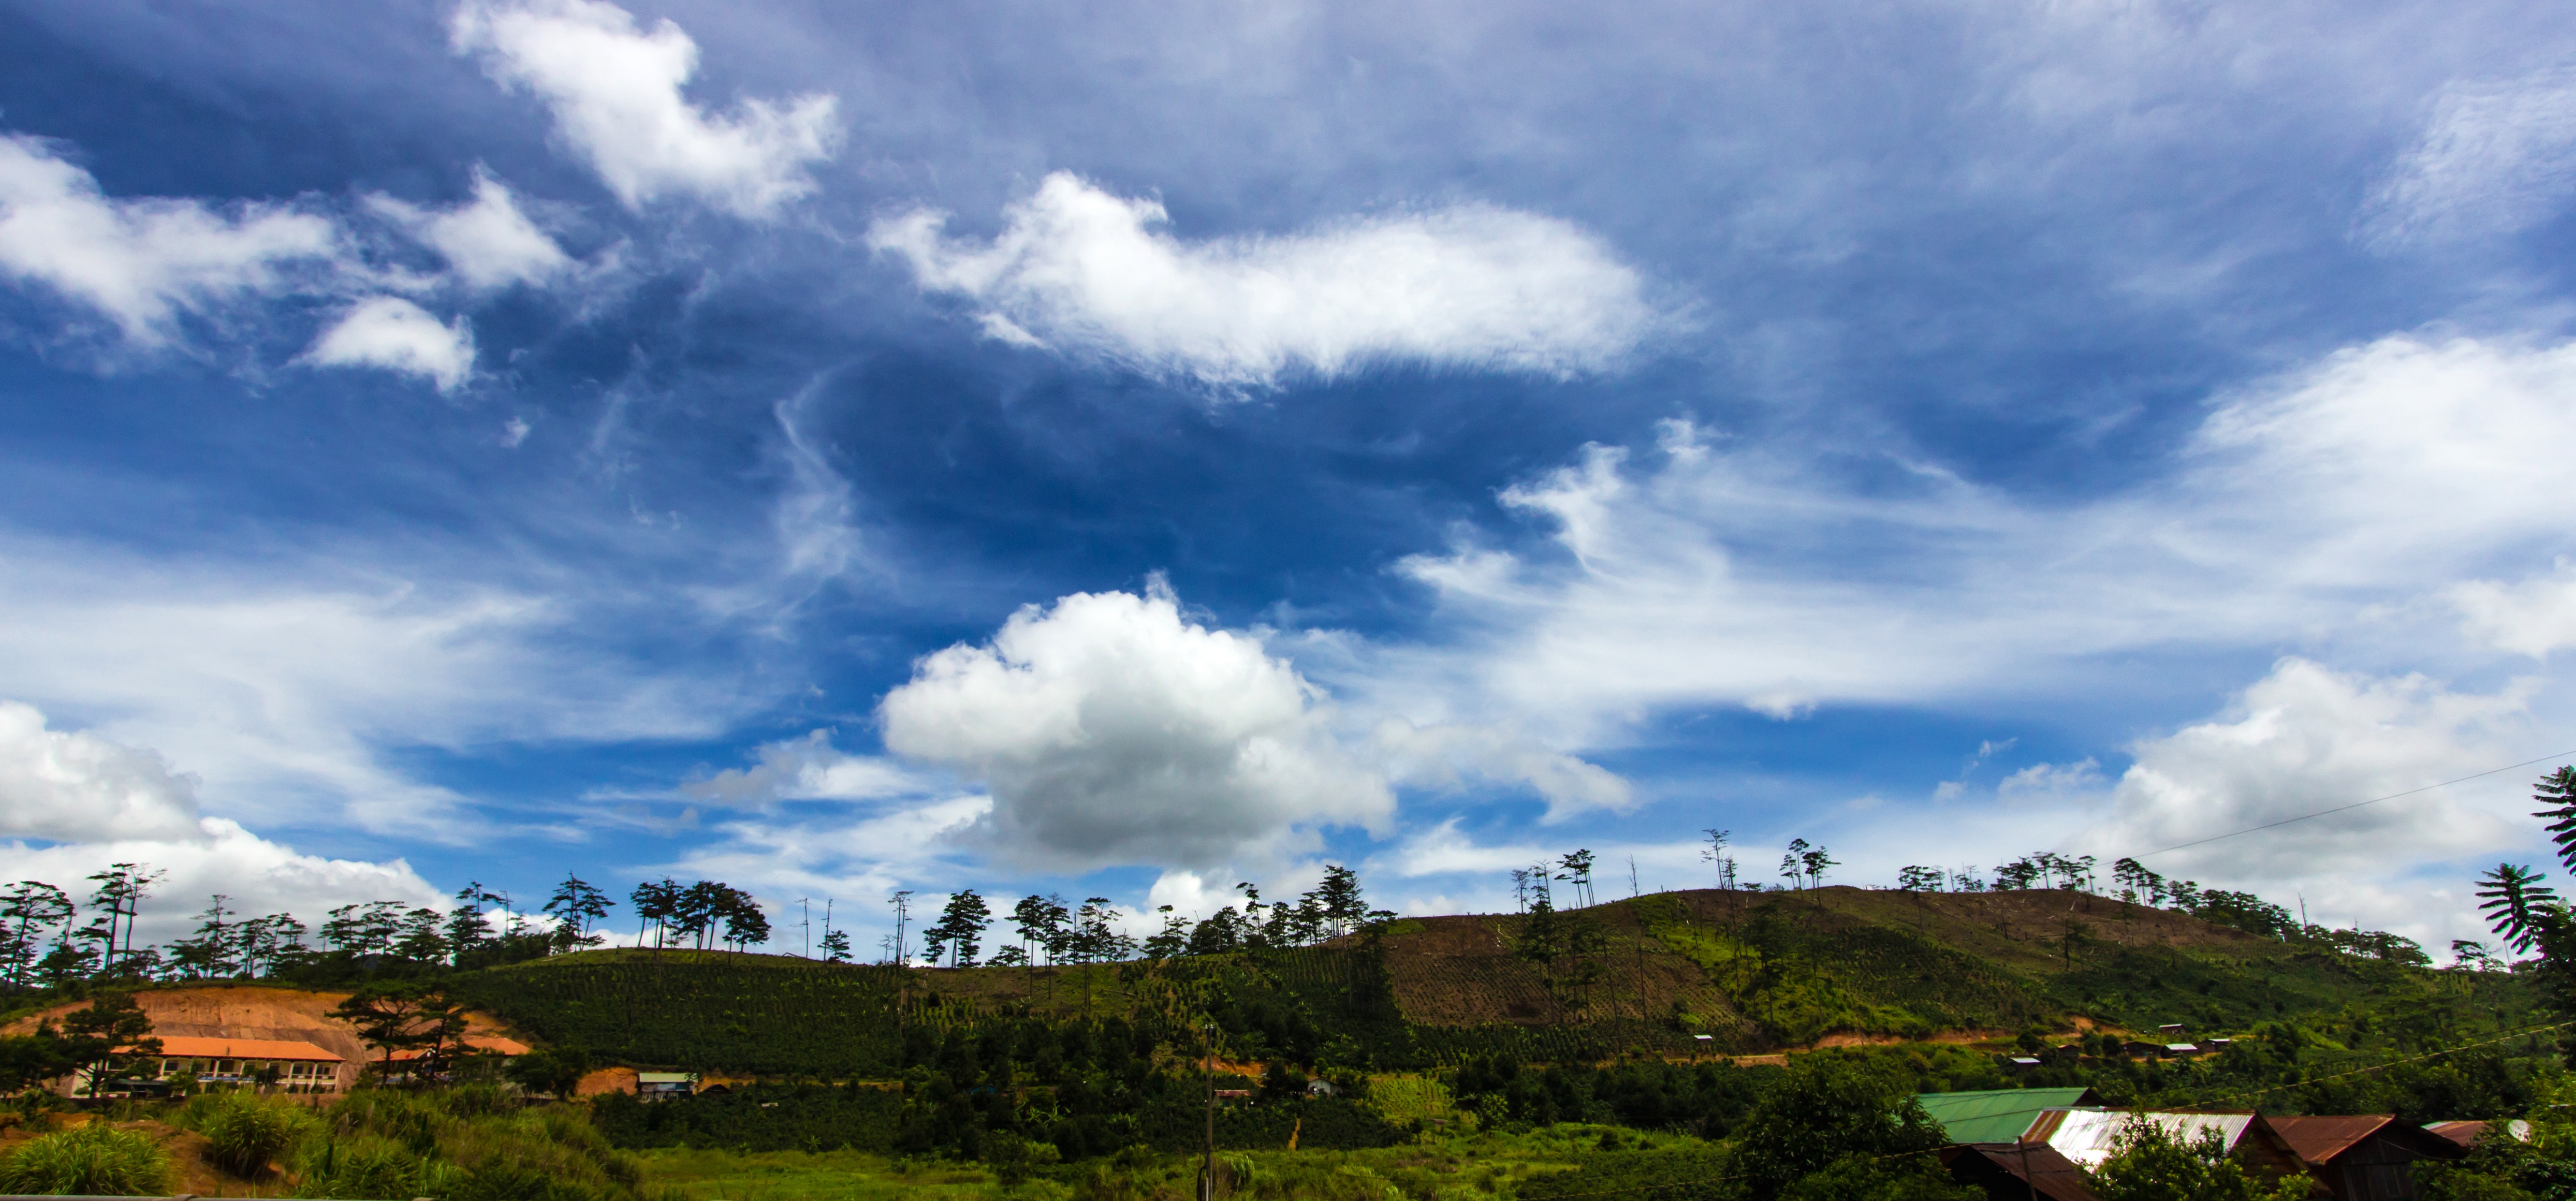
landscape, horizon, mountain, cloud, sky, street, meadow, hill, city, mountain range, panorama, male, cumulus, slice, plain, write, the, skin, plateau, st, go, rural area, meteorological phenomenon, mountainous landforms